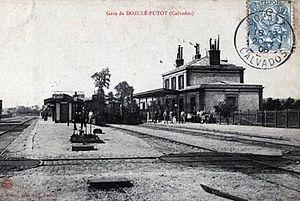
Gare de Dozulé-Putot
La ligne de Caen à Dozulé-Putot est une ancienne ligne du réseau ferré français ouverte en 1881 pour relier Caen à la ligne de Mézidon à Trouville - Deauville et ainsi offrir un accès plus direct aux stations balnéaires de la côte Fleurie. Le trafic a cessé en plusieurs étapes et la ligne a ensuite été déclassée et déferrée.
La gare de Dozulé - Putot est une ancienne gare ferroviaire française de la ligne de Mézidon à Trouville-Deauville, située sur la commune de Putot-en-Auge, dans le Calvados, proche de Dozulé, dans le département du Calvados en région Normandie.
La ligne de Mézidon à Trouville-Deauville est une ligne de chemin de fer française partiellement déclassée qui reliait la gare de Mézidon à celle de Trouville - Deauville dans le département du Calvados en région Normandie.